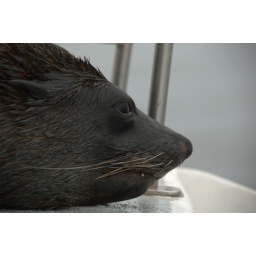
A big male brown fur seal came on board and was fed some fish by the crew